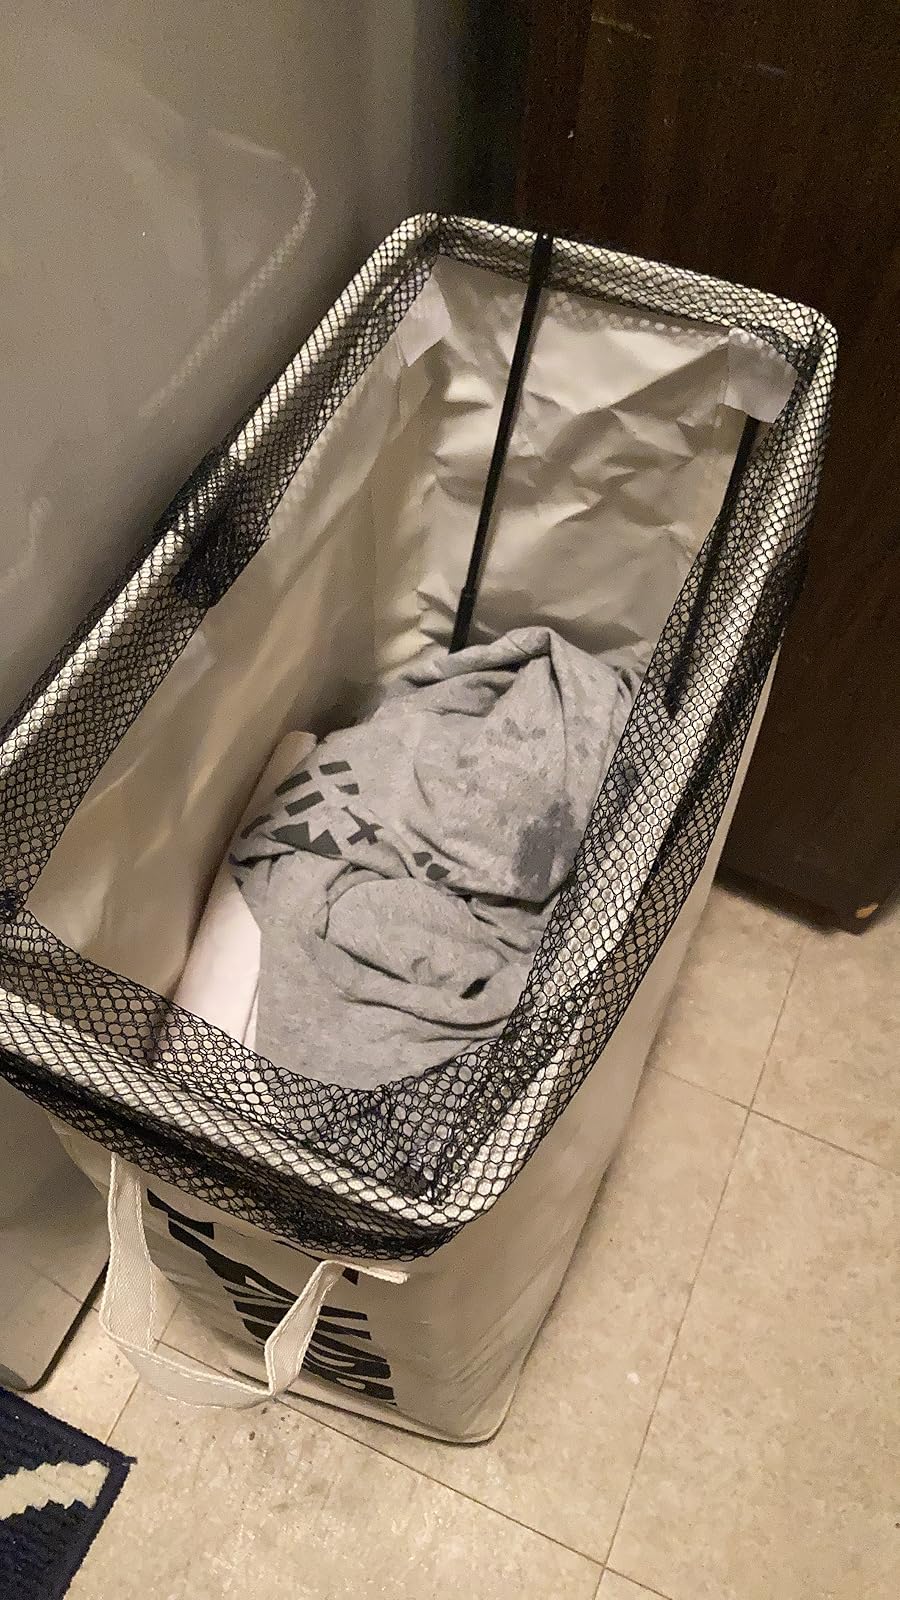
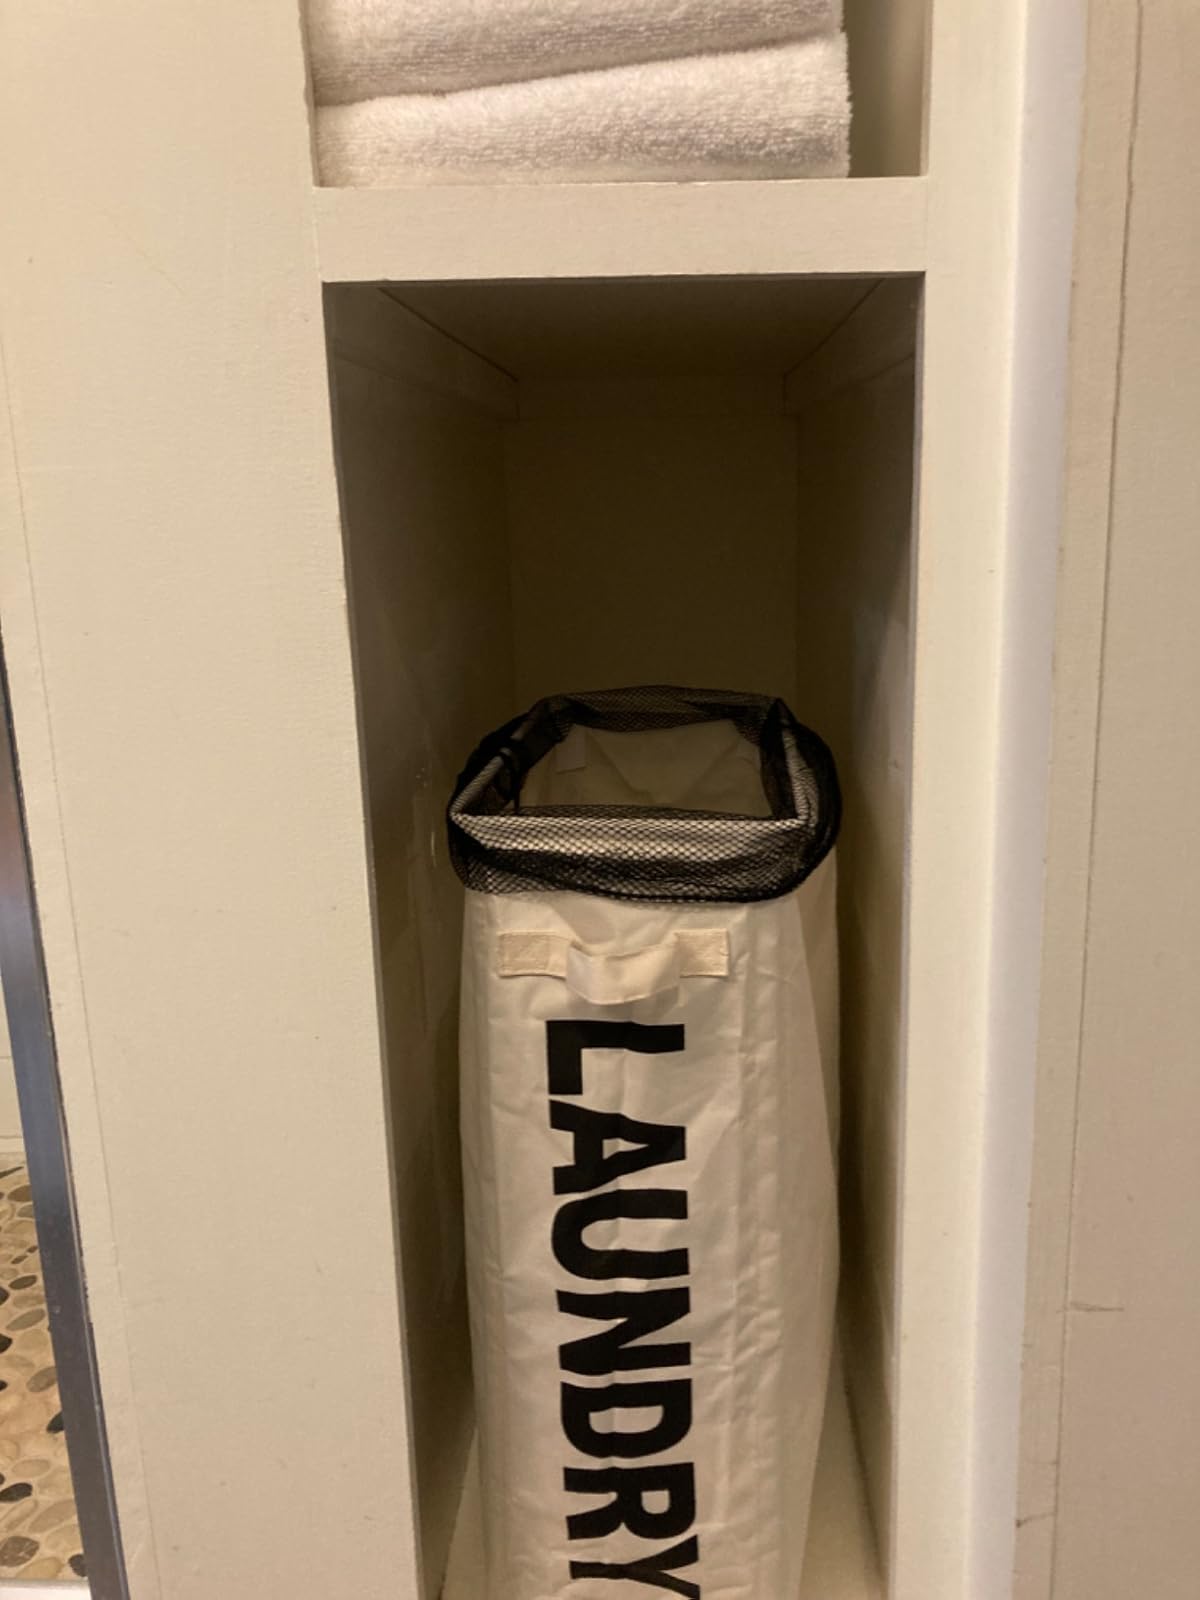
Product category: items_hamper
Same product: yes